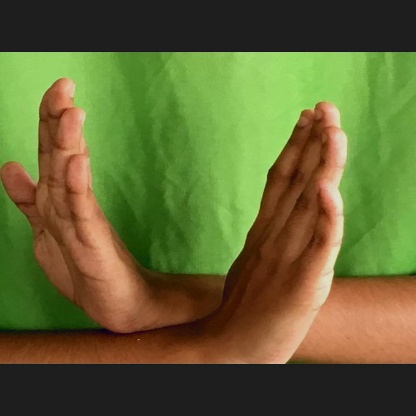
Mudra: Swastikam